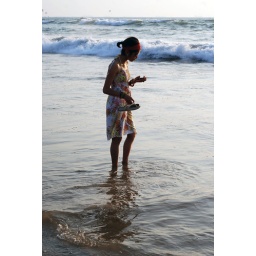
girl on mobile in the surf profile baga beach goa